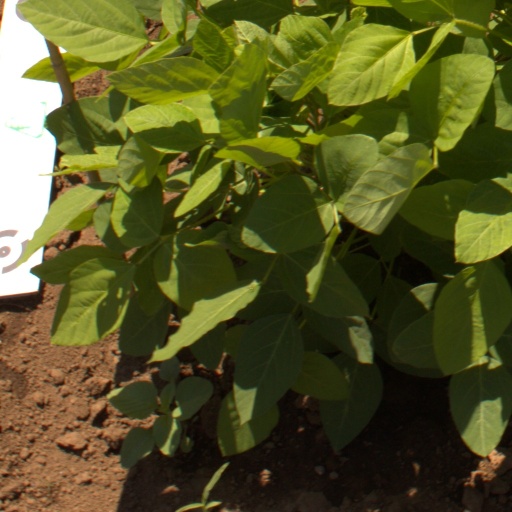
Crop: soybean